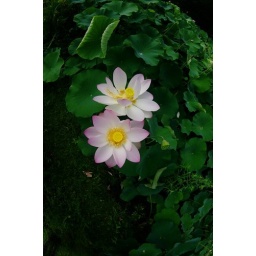
pink in green